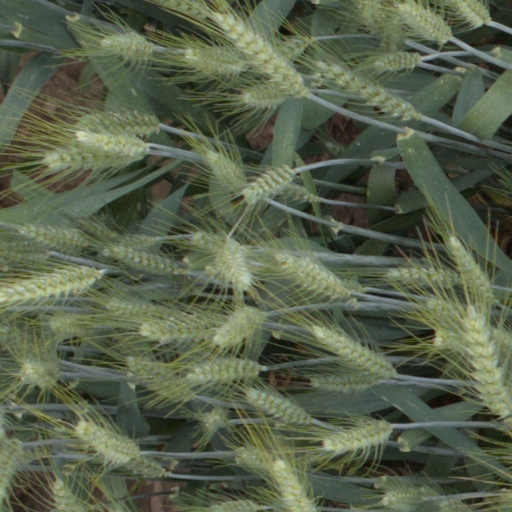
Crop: wheat